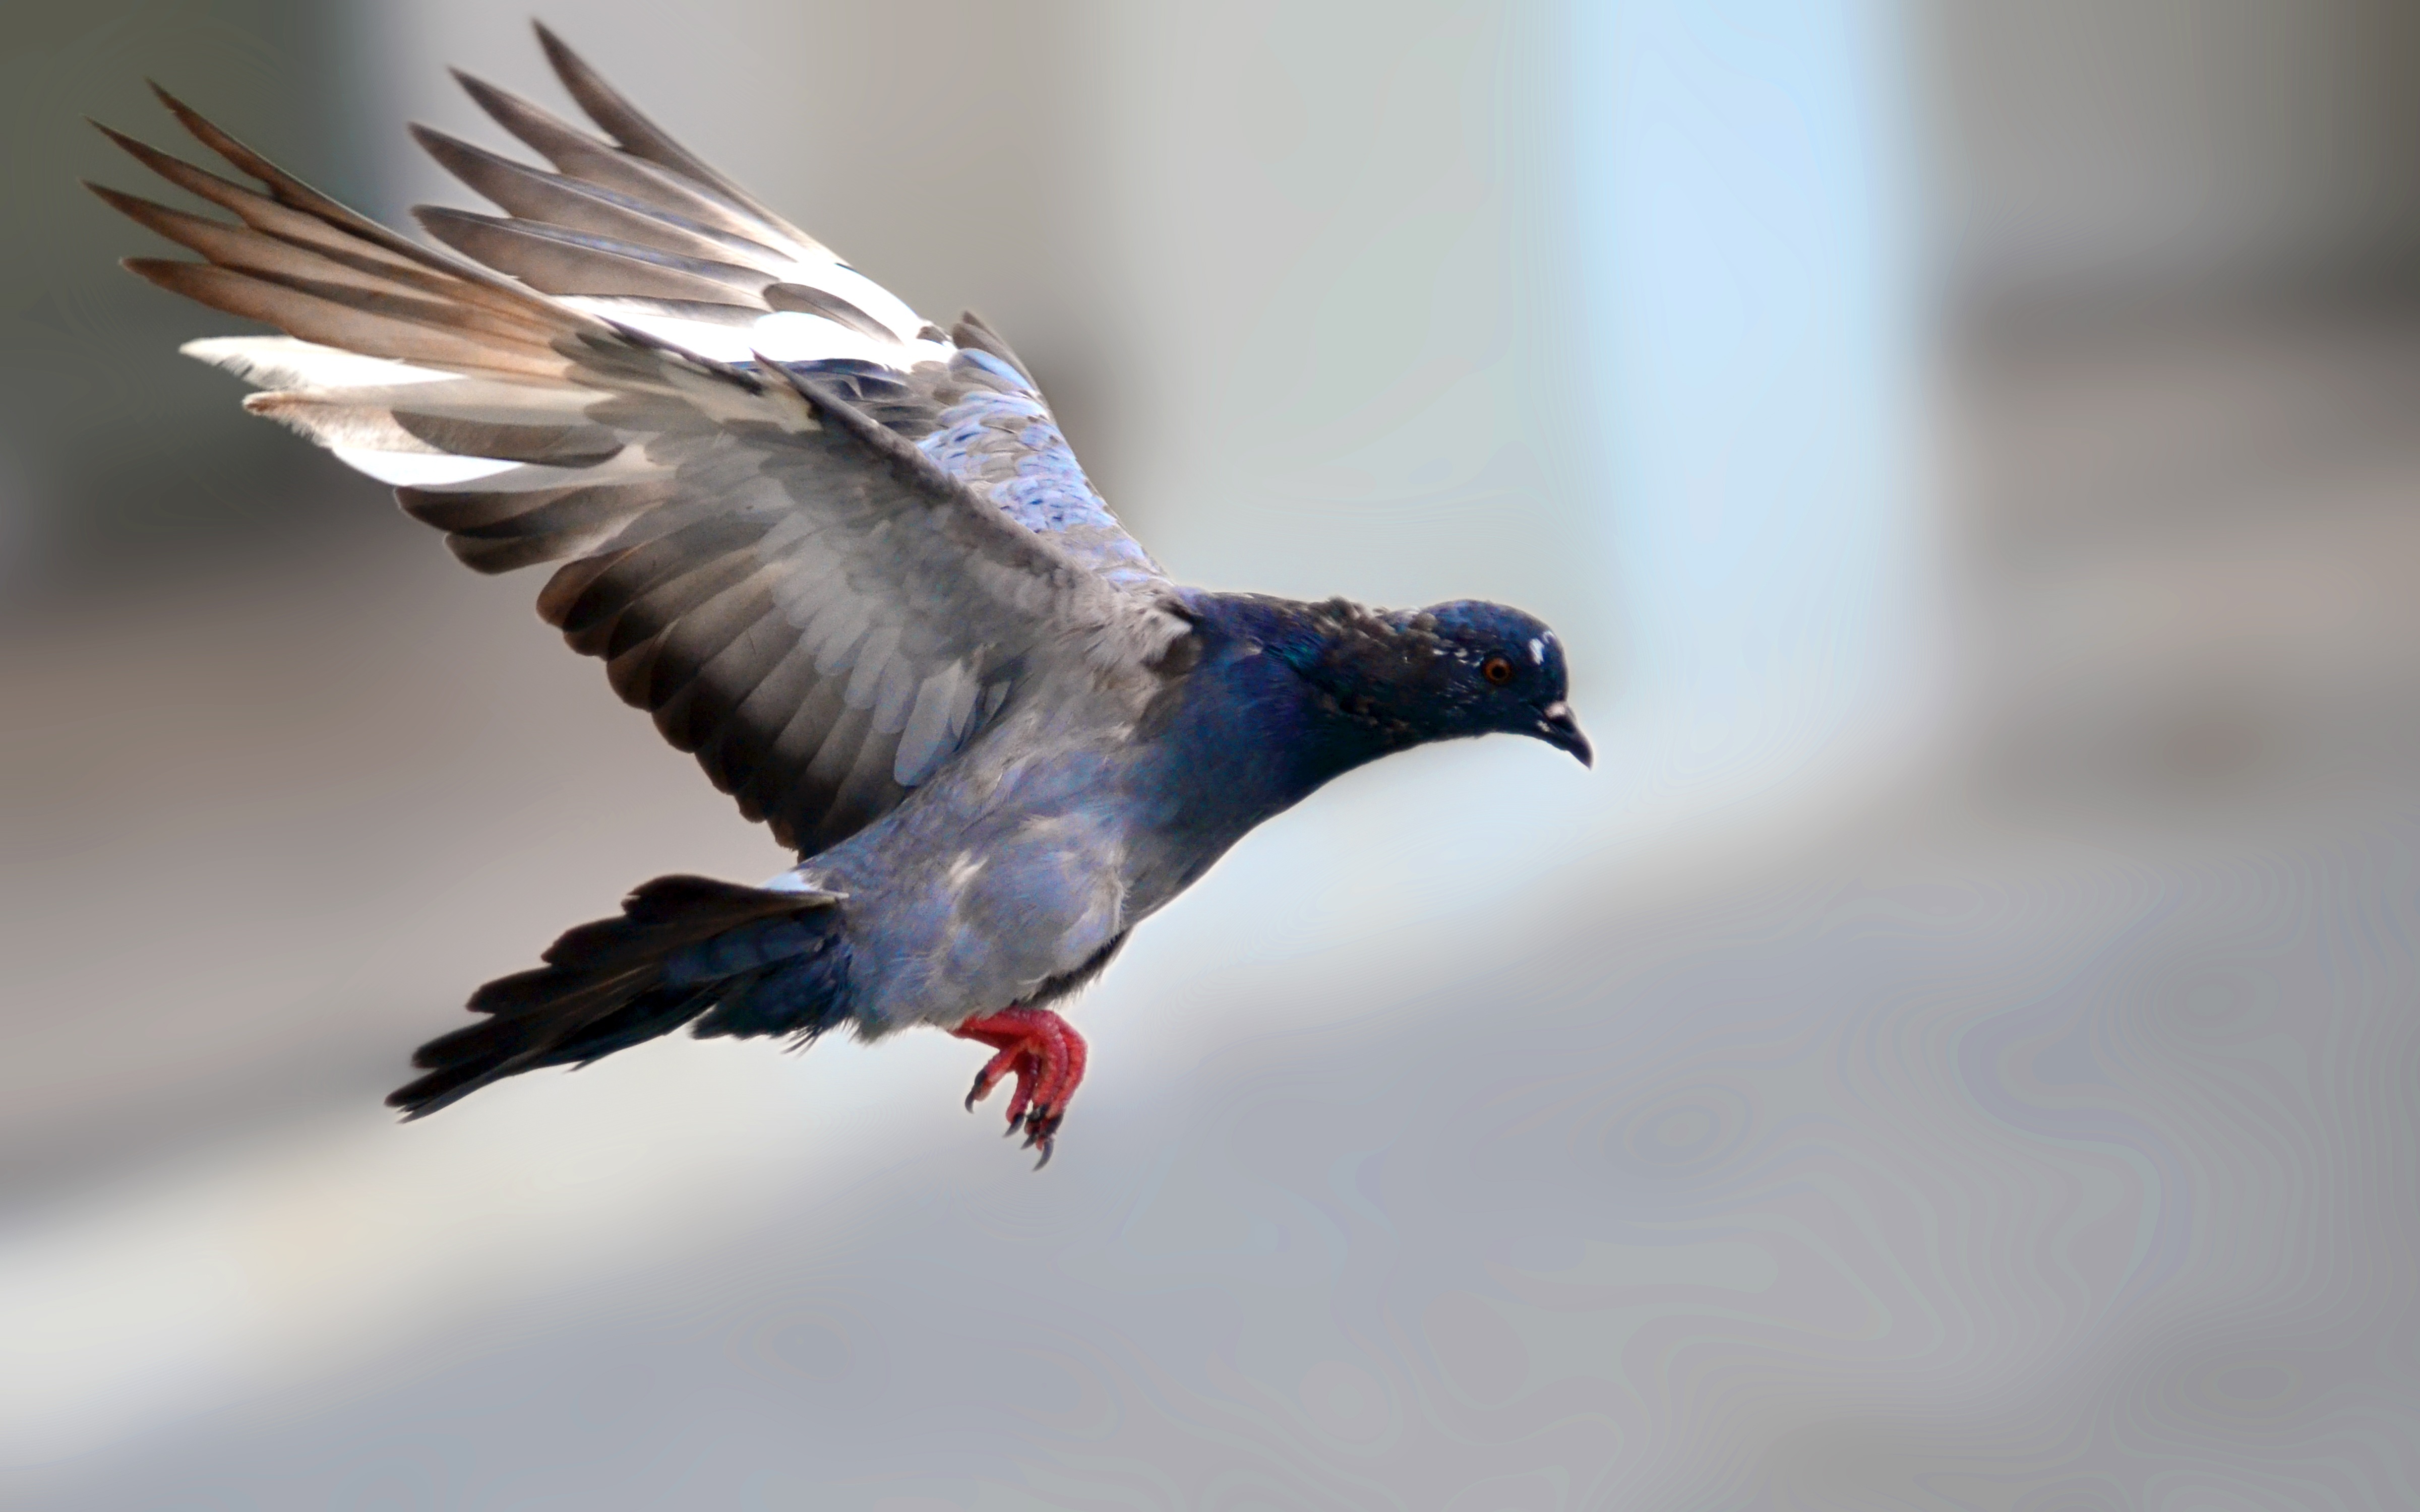
nature, bird, wing, animal, flying, wildlife, wild, beak, natural, park, gray, blue, fauna, pigeon, feathers, tail, wings, vertebrate, finch, perching bird, accipitriformes, pigeons and doves, stock dove